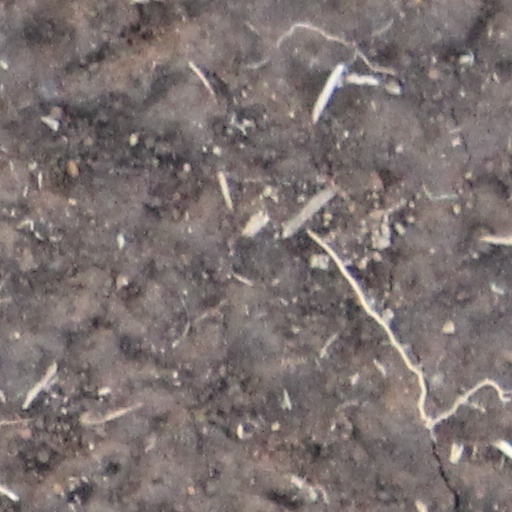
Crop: wheat